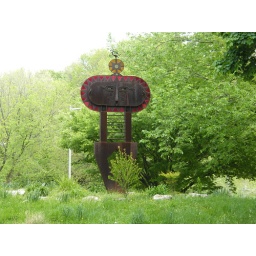
DSCF0846 near rock creek park aag field course